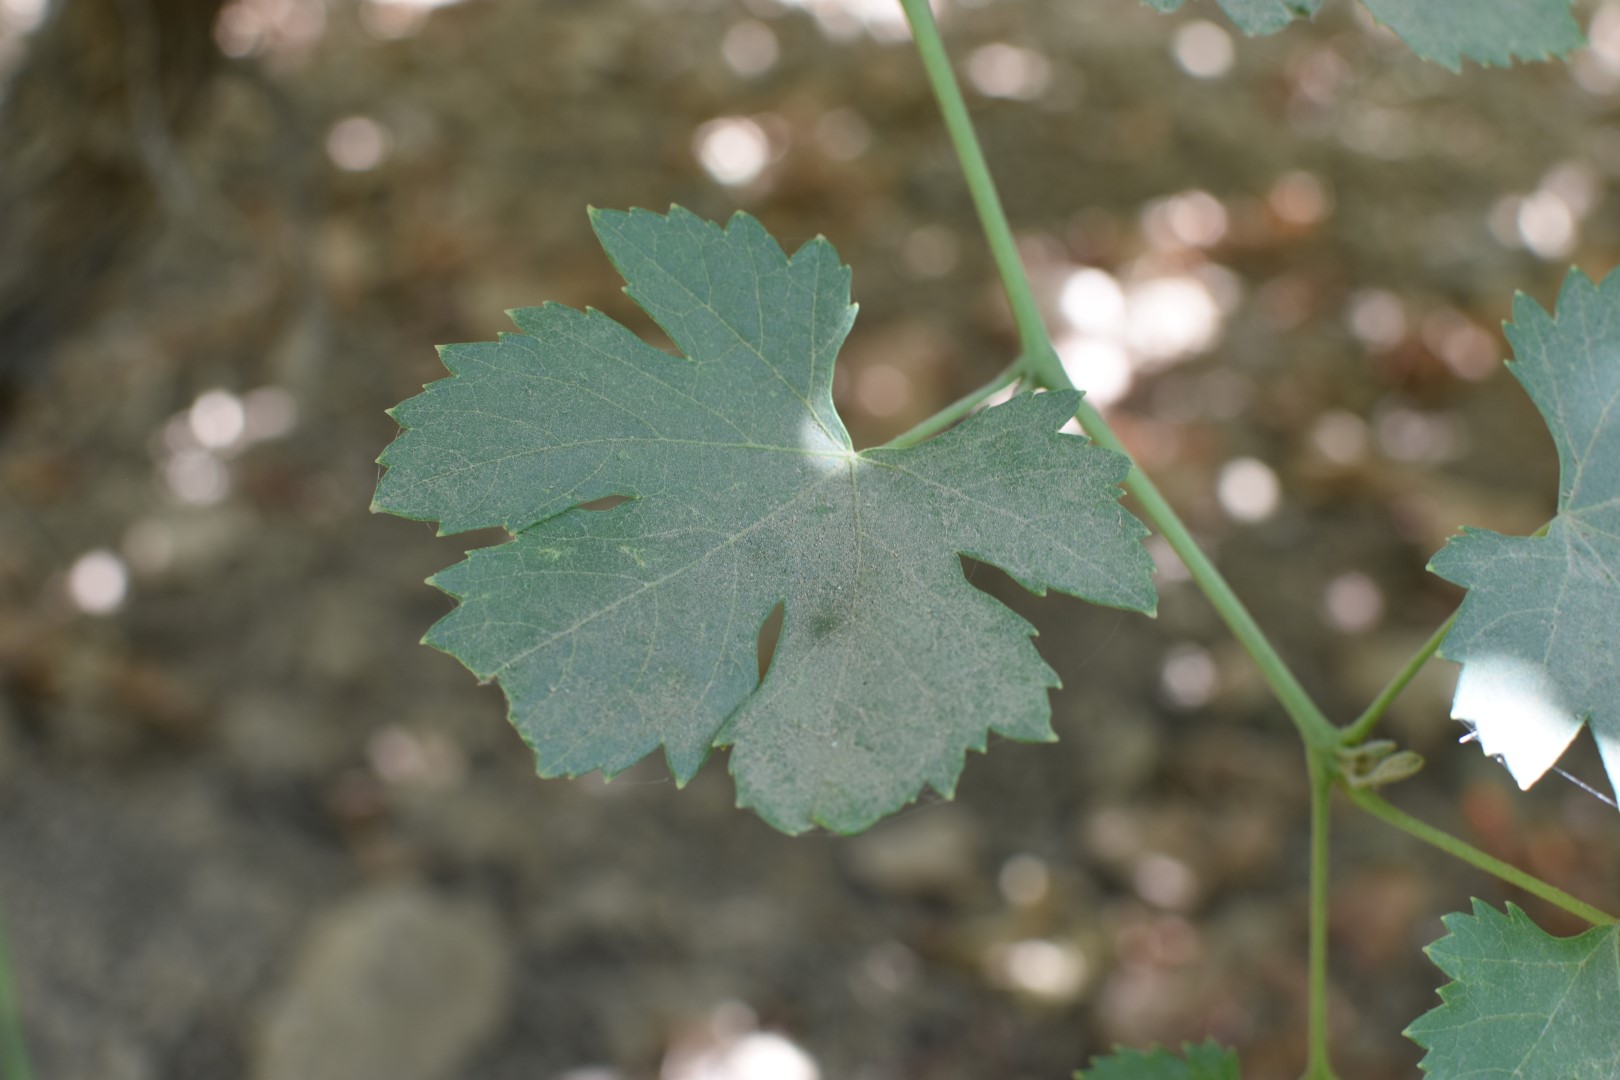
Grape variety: Halawani